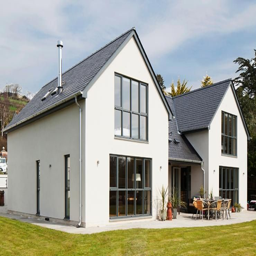
i like the clean rendered look .